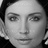
Emotion: neutral